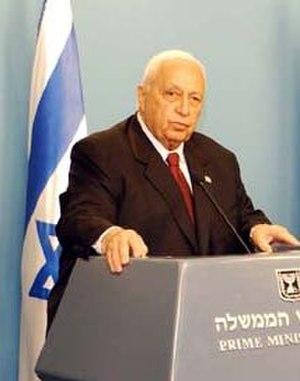
Le Likoud est un parti politique israélien de tendance national-libérale. Le Likoud s'inspire très largement de l'idéologie du Parti révisionniste puis du Hérout, dont il apparaît comme le successeur.